Emily's Reasons Why Not

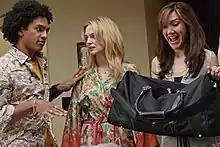
Khary Payton as Josh, Heather Graham as Emily, and Nadia Dajani as Reilly

Emily's Reasons Why Not is an American television sitcom starring Heather Graham. The show, which was based on the novel of the same name by Carrie Gerlach, published in August 2004, was canceled by its broadcaster, ABC, after a single airing on January 9, 2006. The story revolves around Emily Sanders, a successful career woman in Los Angeles who has been unsuccessful dating. She seeks help from a therapist who recommends that Emily make a list of ten reasons why each of her dating relationships has failed.